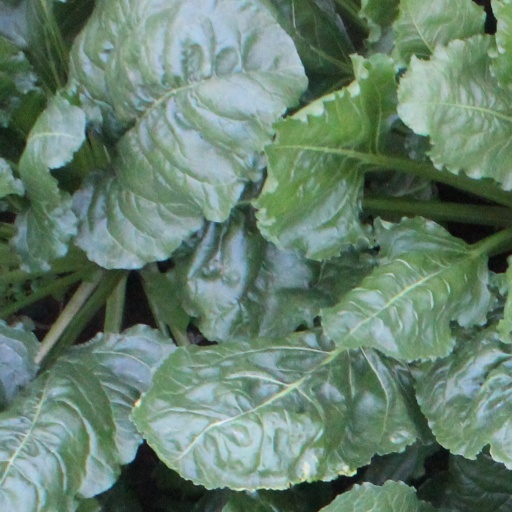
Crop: sugar beet